Amélie Gabrielle Boudet

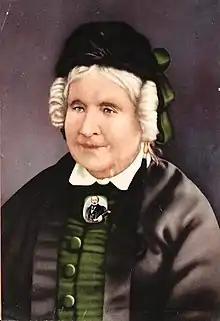

Amélie Boudet (23 November 1795 – 21 January 1883) was a French teacher and artist, and wife of Allan Kardec, the founder of Spiritism. After his death, she became the world's leading authority on Spiritism.